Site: brandenburg
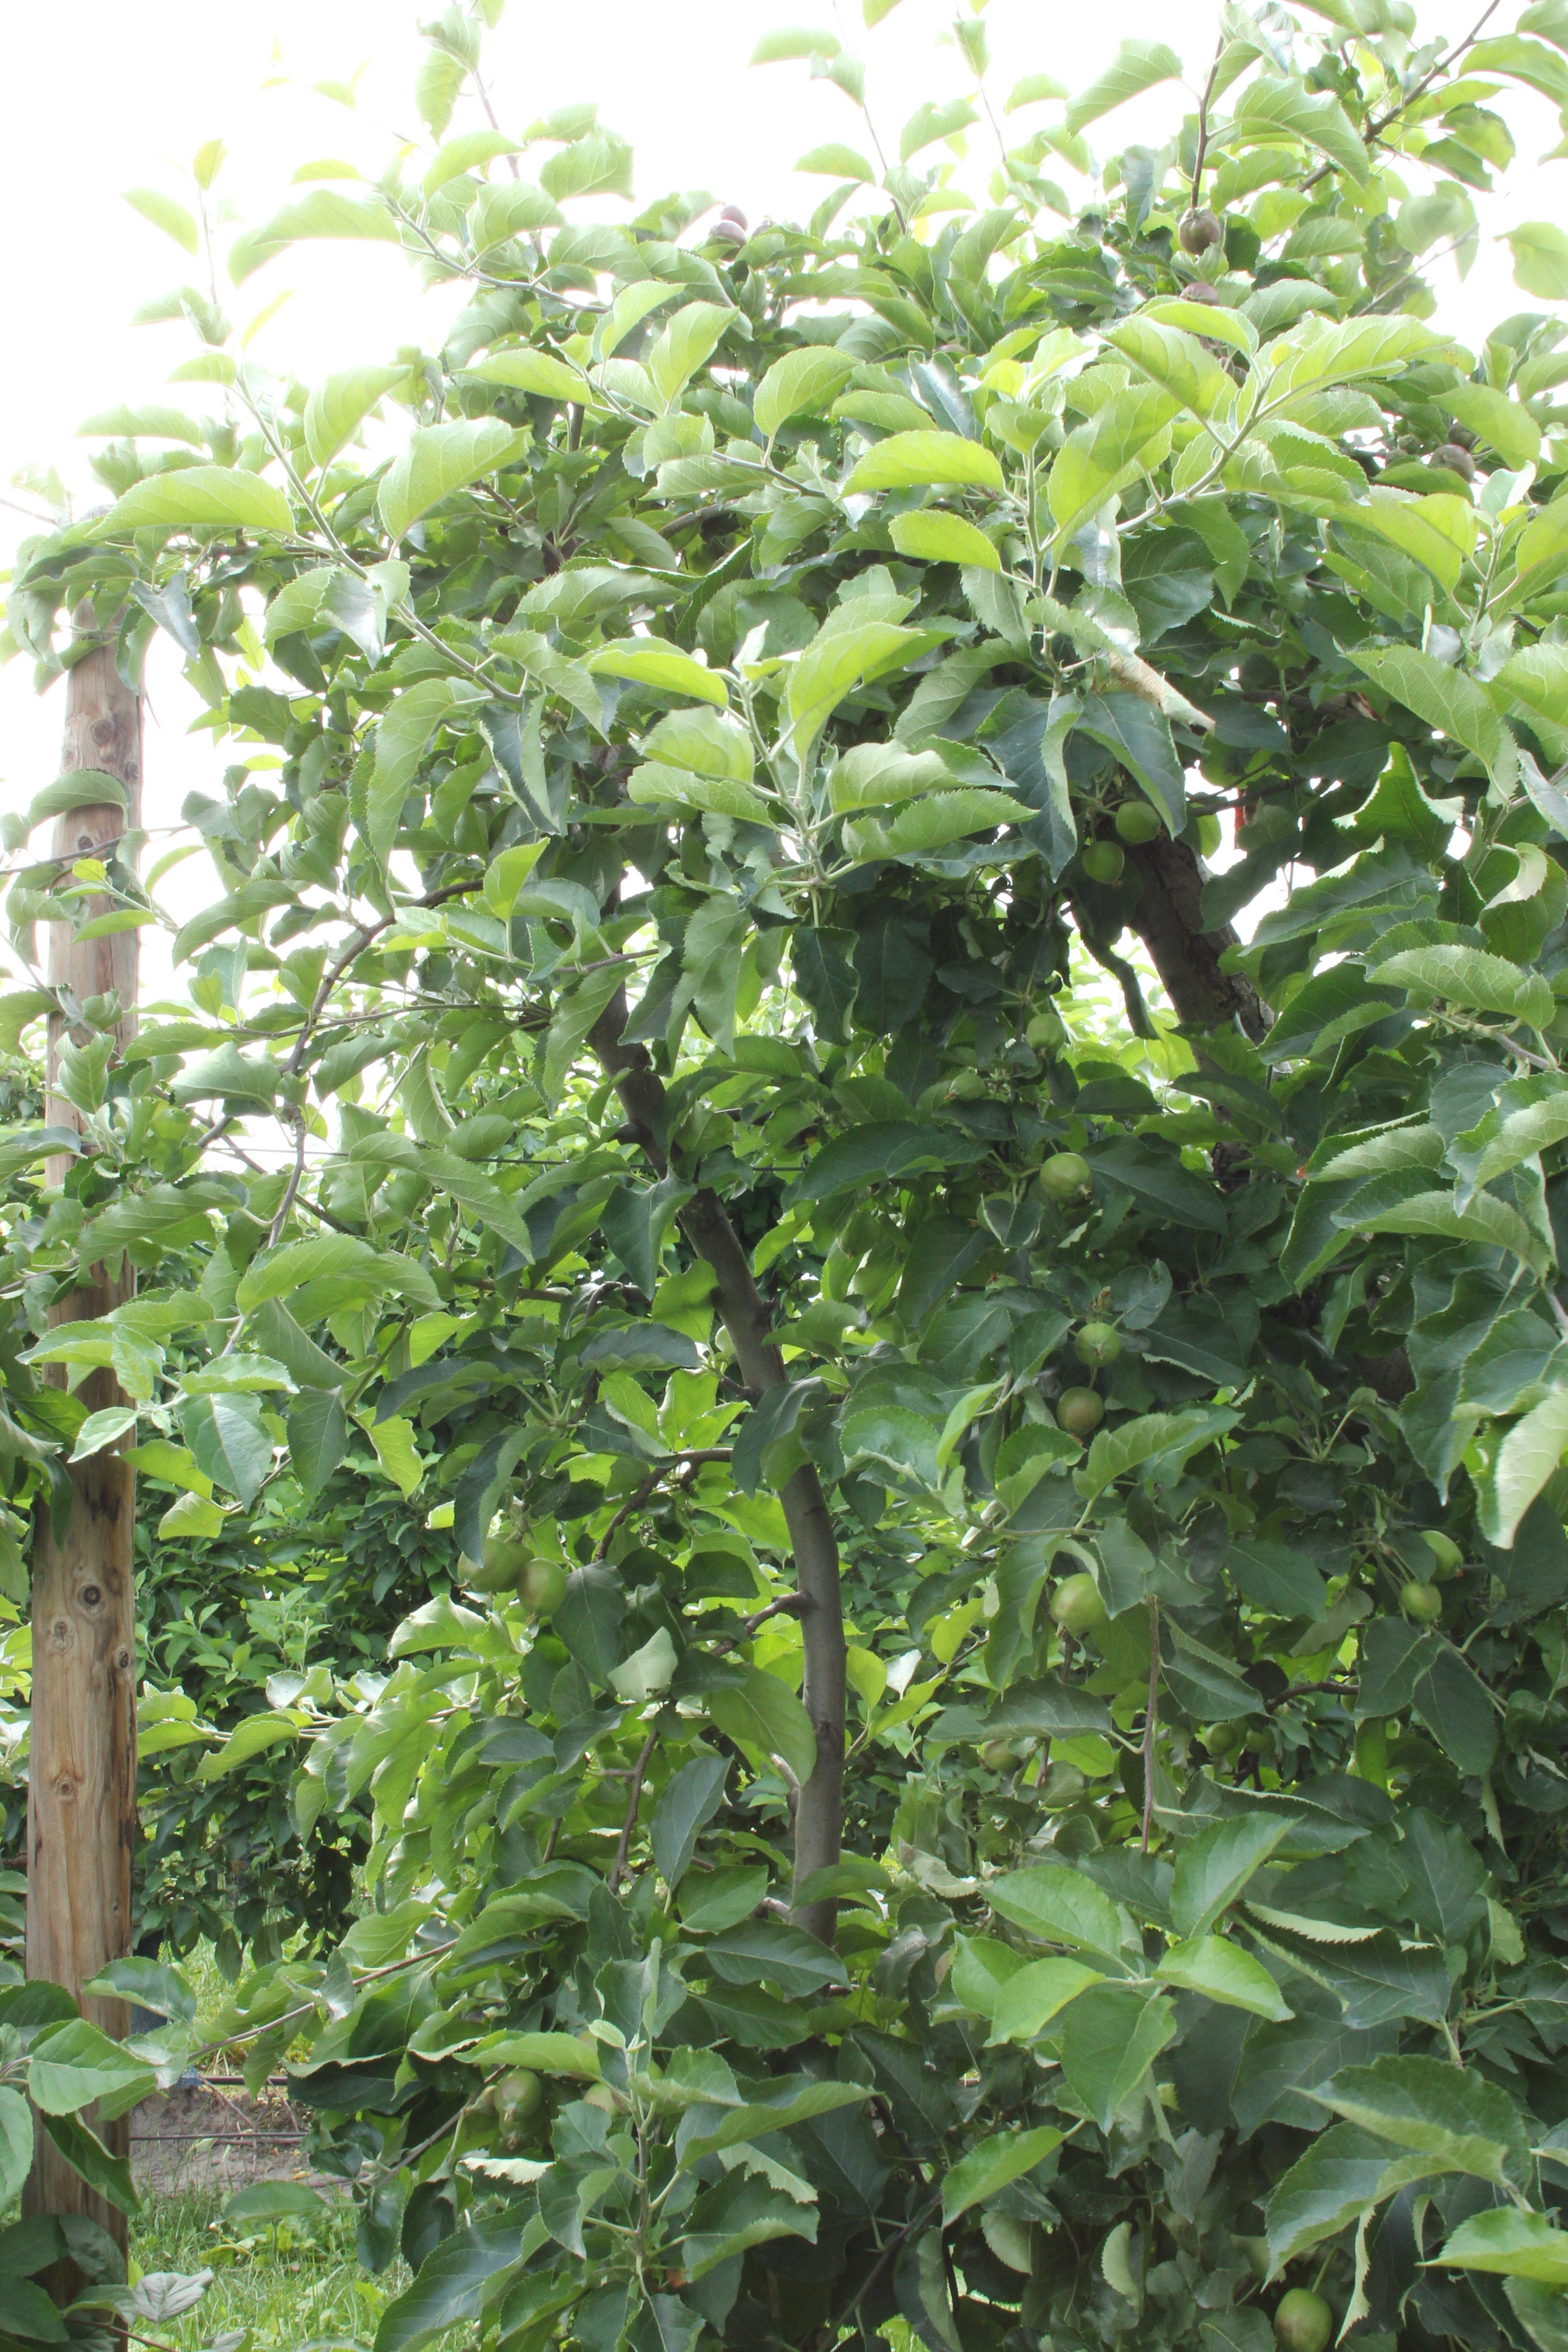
Growth stage (BBCH 73): Development of fruit